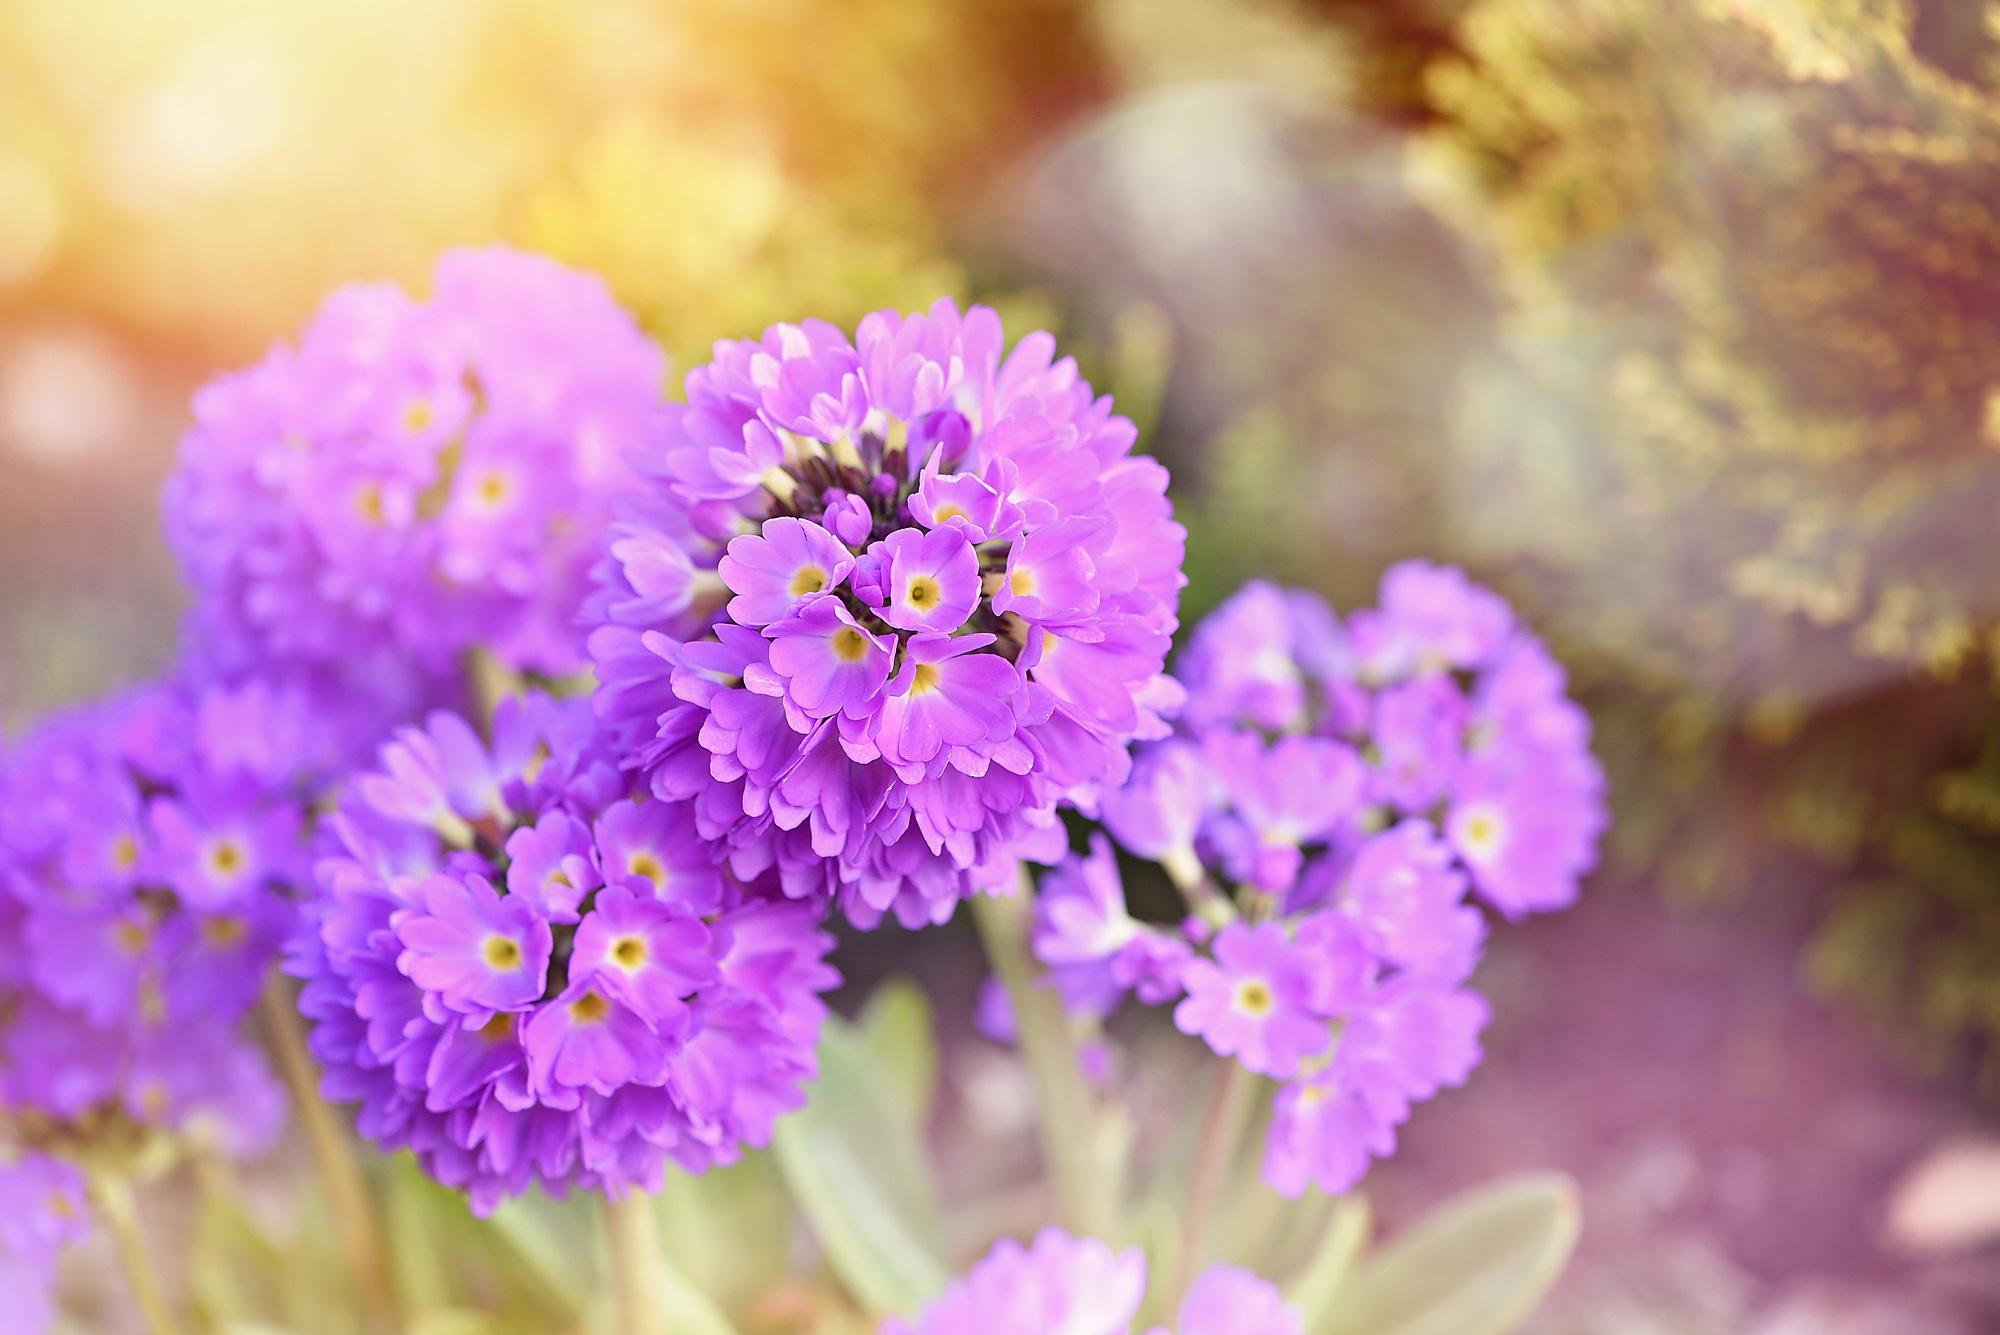
nature, blossom, plant, flower, petal, spring, botany, garden, pink, close, flora, wildflower, flowers, drumstick, primrose, eye, early bloomer, spring flower, macro photography, flowering plant, annual plant, land plant